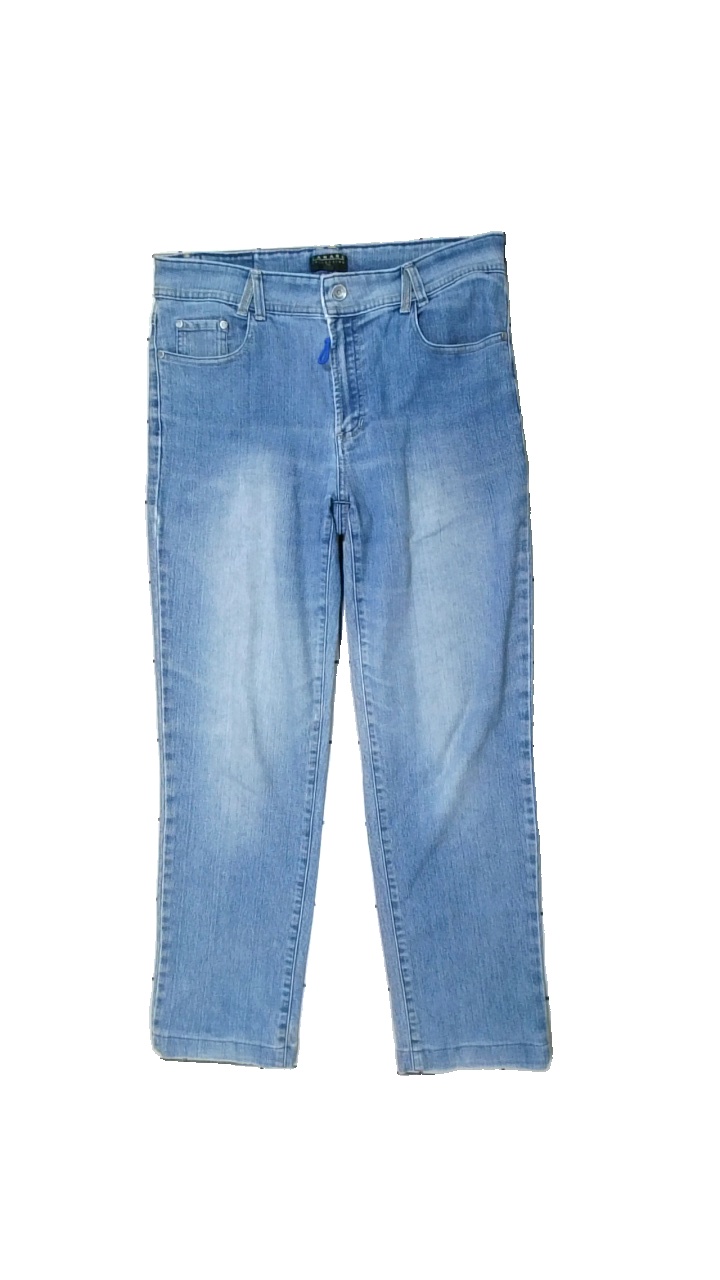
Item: Jeans (Ladies)
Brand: Canard
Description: blå jeans med fläck längst ner på benet
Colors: Blue
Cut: Regular
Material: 82% cotton 18% polyester
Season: All
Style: Denim
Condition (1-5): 3
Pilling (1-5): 5
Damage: fläck
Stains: Major
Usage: Export
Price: <50